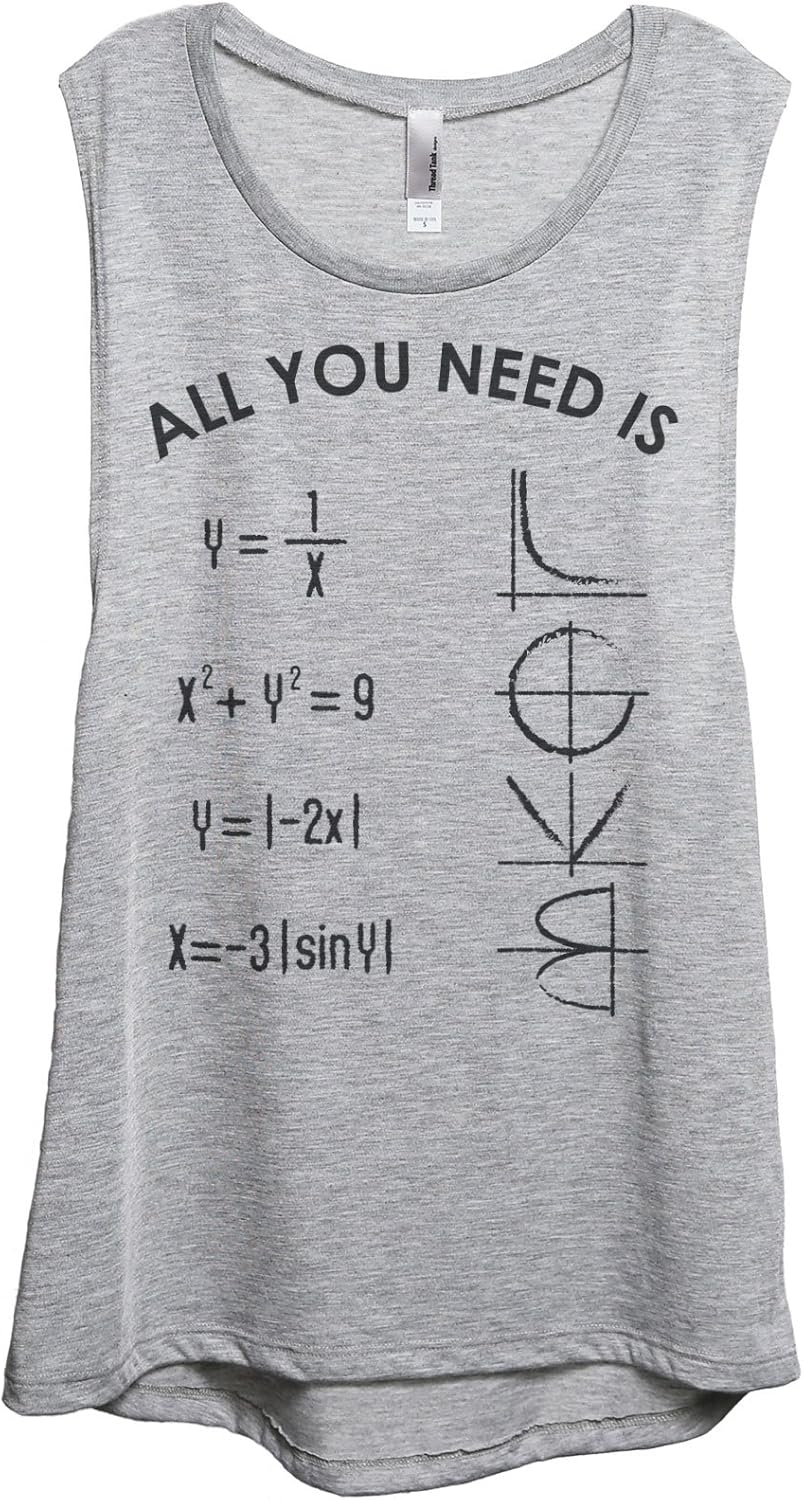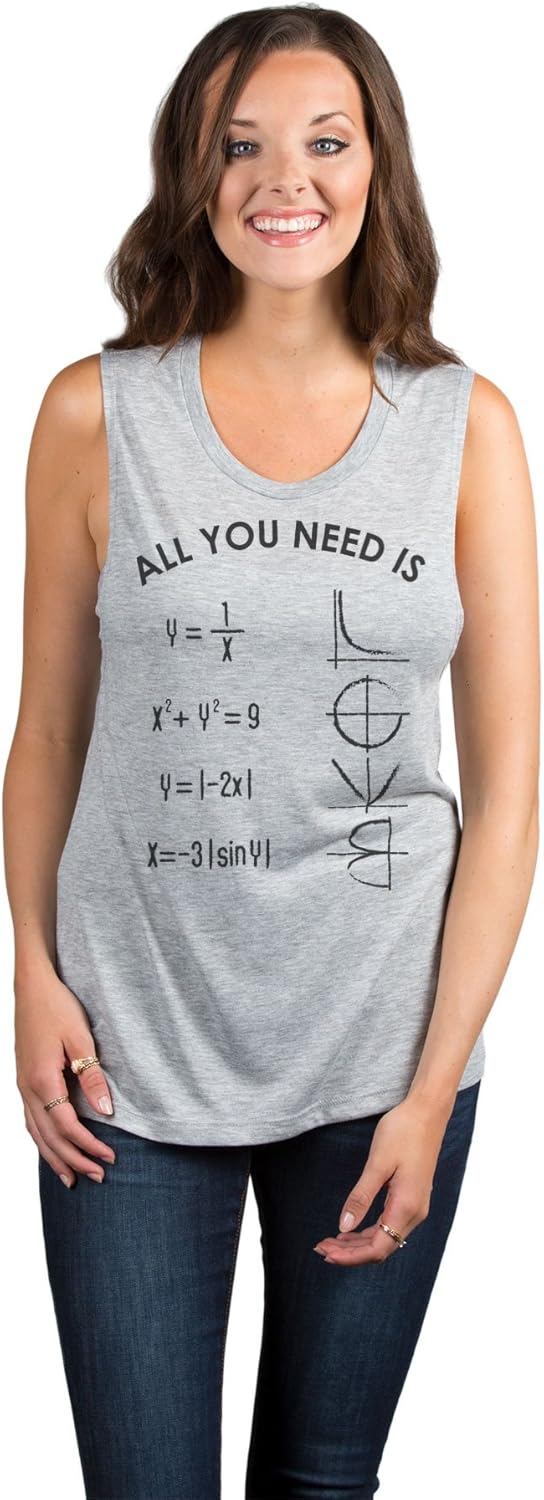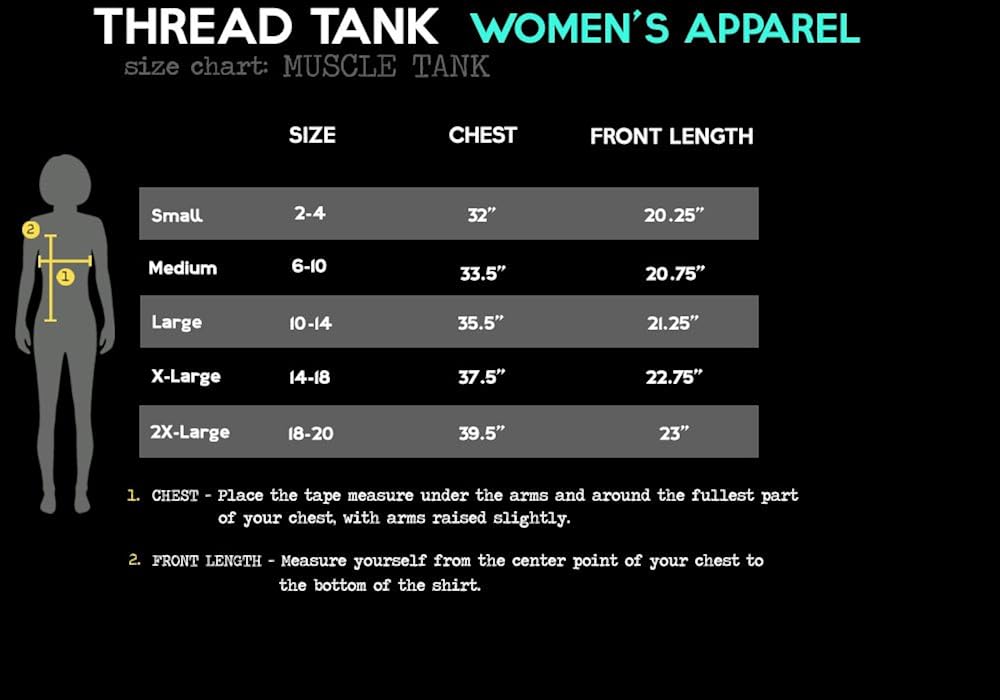
All You Need is Love (Math) Women's Fashion Sleeveless Muscle Tank Top Tee
Category: AMAZON FASHION
THREAD TANK "STORIES YOU CAN WEAR" for Her & Him. We offer the most comfortable tops with a story behind every design. Our story goes back to the root of everyday wear with a focus on fit and commitment to quality. Printed on our classic muscle tank. Style effortlessly with this super comfy top. You can layered this tank with almost any outfit for a casual day outing or semi-formal night event. Designed and Printed in the USA. Crafted Tees We design the composition of each knit to make sure the fit and feel is the best youve ever worn. We design the composition of each knit to make sure the fit and feel is the best youve ever worn. Your Story Starts Here Every design is made in house with a story in mind. Every design is made in house with a story in mind. Whether its finding the perfect tee to represent who you are or finding the perfect gift for that special someone. Youll surely find what youre looking for in our lineup of unique designs. Whether its finding the perfect tee to represent who you are or finding the perfect gift for that special someone. Youll surely find what youre looking for in our lineup of unique designs. What is your story? The pen is in your hands, the rest is still unwritten. What is your story? The pen is in your hands, the rest is still unwritten.
Features: 52% Polyester/48% Viscose | Pull On closure | Machine Wash | STYLE: A comfortable and LIGHTWEIGHT muscle tank that has an elegant LONG CURVED HEM, SUPERSOFT cotton blend. | SIZE AND FIT: If you are between sizes, please choose a size up. Model is 5'9" and wearing a size small. [NOTE: The generic Amazon size chart above differs from this item.] REFER TO SIZING CHART IN IMAGES | DESIGN: Breathable front graphic. | CARE INSTRUCTIONS: Machine wash cold inside-out. Tumble dry low inside-out. Do not iron over print. Do not dry clean. Do not bleach. | Designed and Printed in USA